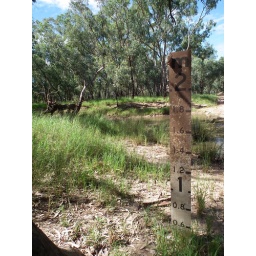
this river marker was under water two weeks ago.